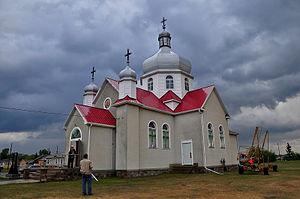
Chipman est un village du Comté de Lamont, situé dans la province canadienne d'Alberta.